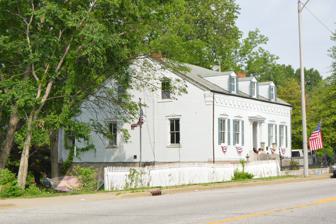
Building: Gundlach-Grosse House
Country: United States of America
Year built: 1857
Historic house in Illinois, United States United States historic place Gundlach-Grosse House U.S. National Register of Historic Places Front and southern side Show map of Illinois Show map of the United States Location 625 N. Main St., Columbia, Illinois Coordinates 38°26′53″N 90°12′18″W / 38.44806°N 90.20500°W / 38.44806; -90.20500 Area less than one acre Built 1857 ( 1857 ) Architectural style Greek Revival NRHP reference No. 78001173 Added to NRHP December 18, 1978 The Gundlach-Grosse House is a historic house located at 625 N. Main St. in Columbia , Illinois . The Greek Revival house was built in 1857 for German immigrants John and Philip Peter Gundlach. The brothers ran a local brewery which remained in their family for four generations, and John Gundlach served as Columbia's mayor for four years. The house is a 1 ½-story brick building; its corbeled brick frieze is representative of the decorative brickwork commonly designed by German immigrant builders. The entrance to the house features a classical pediment supported by Ionic columns and cast iron pilasters . Two windows with broken scroll pedimented lintels are situated on each side of the door. The house's gable roof features three gabled dormers on the front and back sides. The house was added to the National Register of Historic Places on December 18, 1978. Wikimedia Commons has media related to Gundlach-Grosse House . References